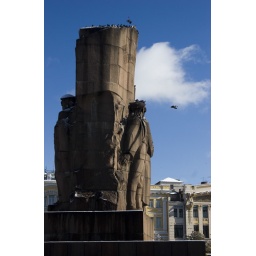
against a blue sky